Saumagen

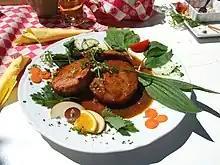
Pfälzer Saumagen

Saumagen ("sow's stomach") is a German dish popular in the Palatinate. The dish is similar to a sausage in that it consists of a stuffed casing; however, the stomach itself is integral to the dish. It is not as thin as a typical sausage casing (intestines or artificial casing). Rather it is meat-like, being a strong muscular organ, and when the dish is finished by being pan-fried or roasted in the oven, it becomes crisp.